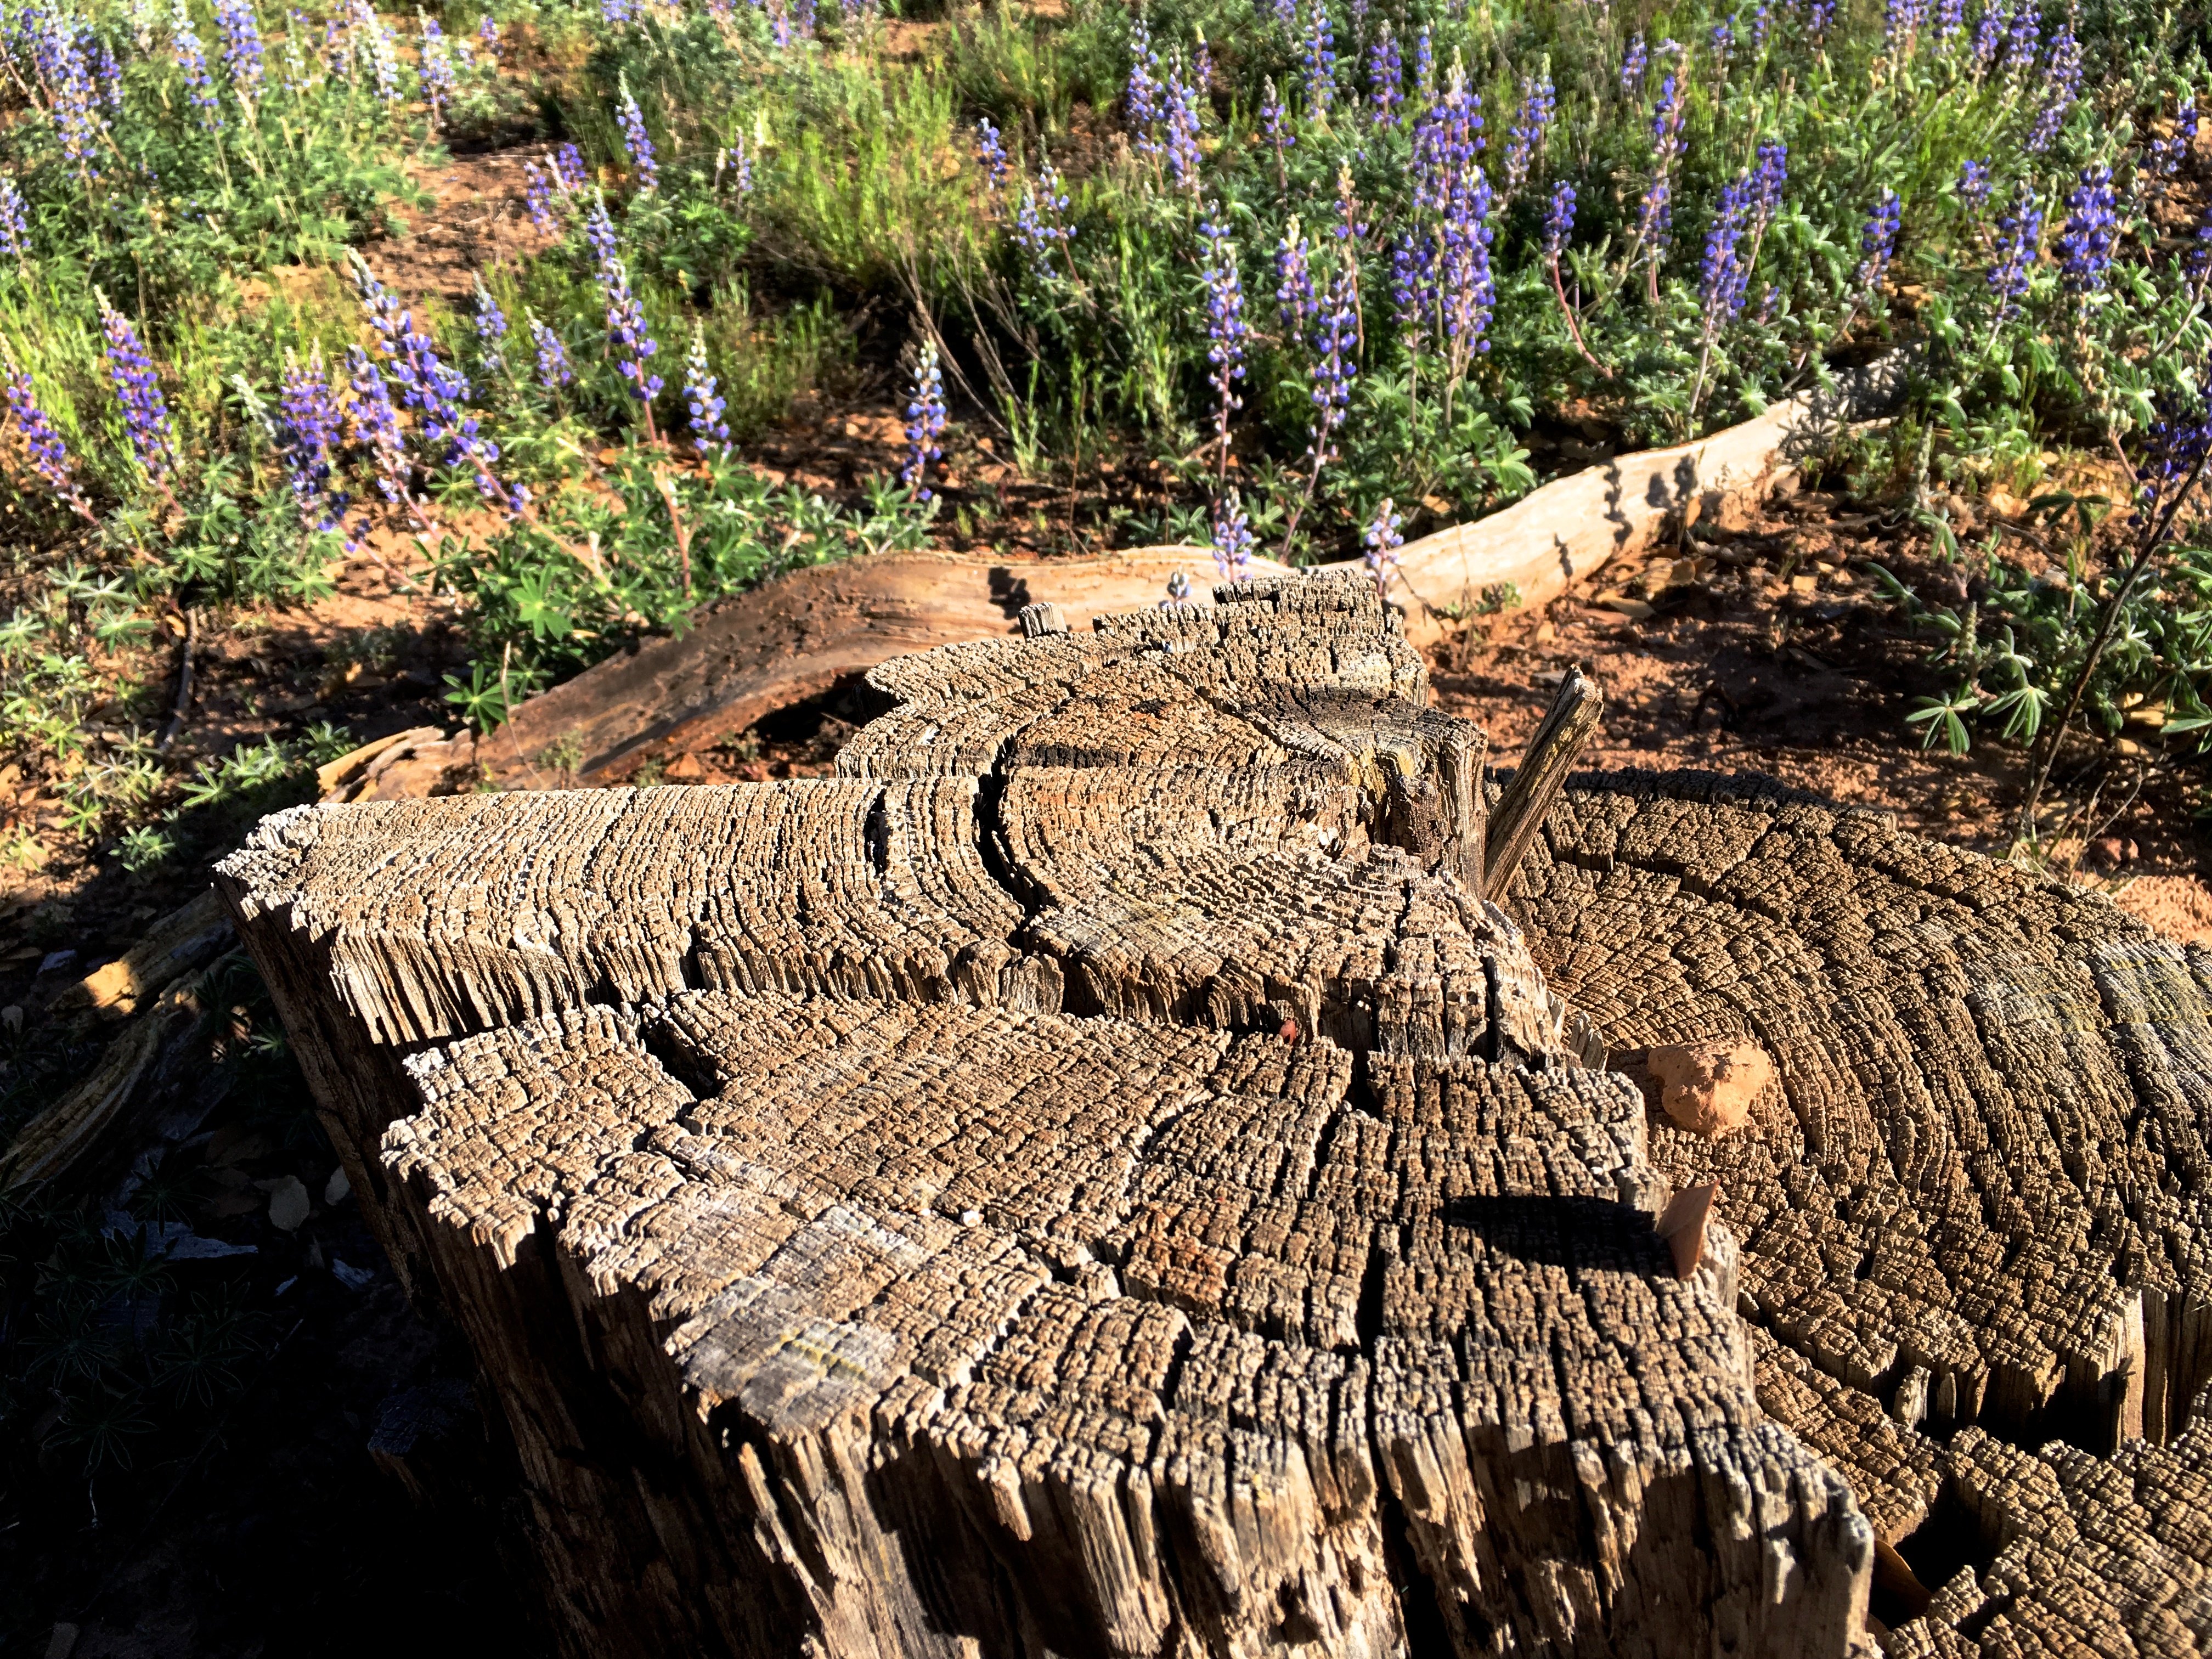
tree, leaf, flower, trunk, soil, botany, garden, flora, geology